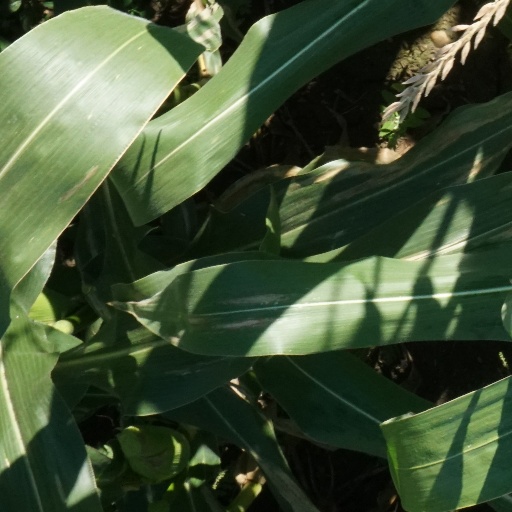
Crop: maize; corn